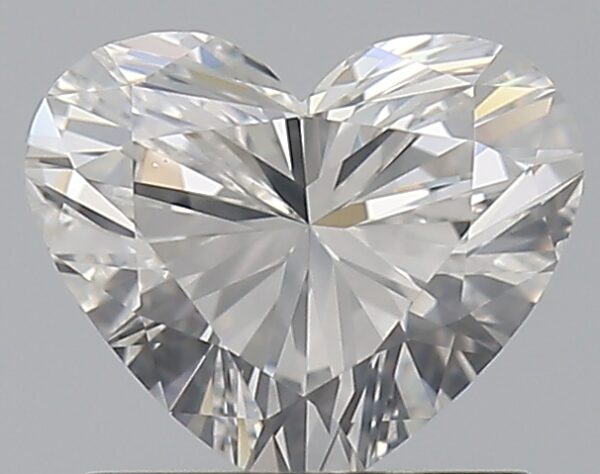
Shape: heart
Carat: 0.9
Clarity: VS2
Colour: G
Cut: EX
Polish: EX
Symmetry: VG
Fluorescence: N
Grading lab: GIA
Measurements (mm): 5.73 x 6.8 x 3.97